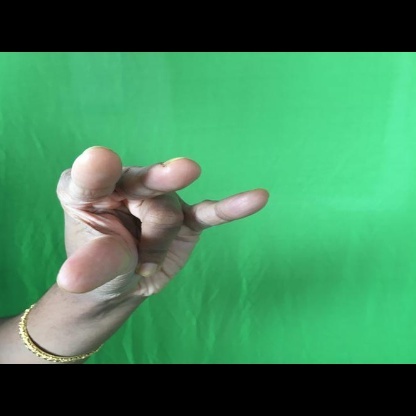
Mudra: Kangulam